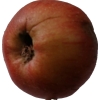
Label: Apple 17